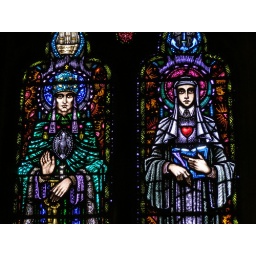
Stained glass window by Harry Clarke at St David (Dewi Sant), Pantasaph, Flintshire